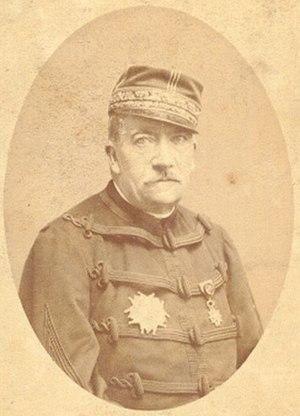
Général Jean-Baptiste Campenon
Le gouvernement Léon Gambetta désigne les 73 jours, du 14 novembre 1881 au 26 janvier 1882, pendant lesquels Léon Gambetta accéda à la Présidence du Conseil de la Troisième République en France.
Jean-Baptiste-Marie-Édouard Campenon, né à Tonnerre le 4 mai 1819 et mort à Neuilly-sur-Seine le 16 mars 1891, général et homme politique français.